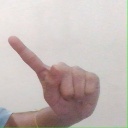
अक्षर: ए